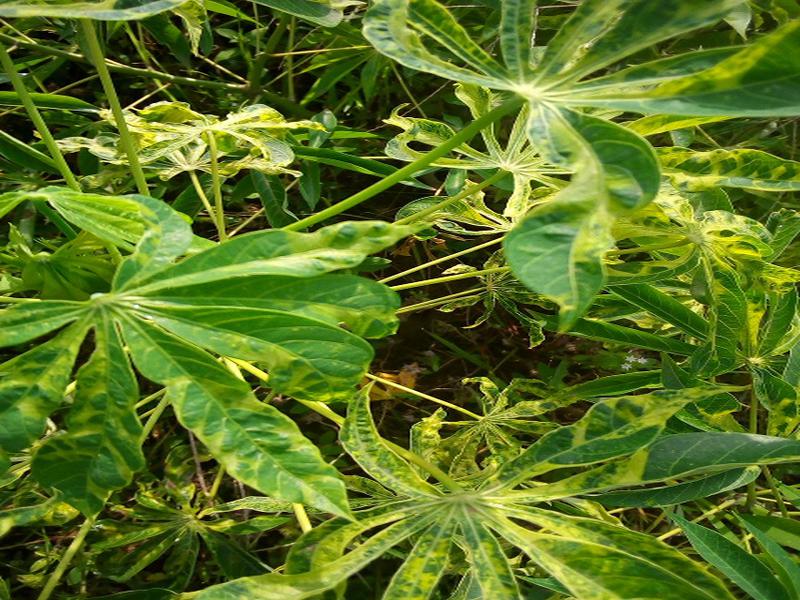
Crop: cassava
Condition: mosaic_disease